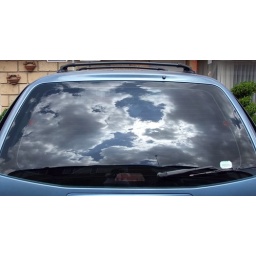
Day 88/365 - Blue sky in blue